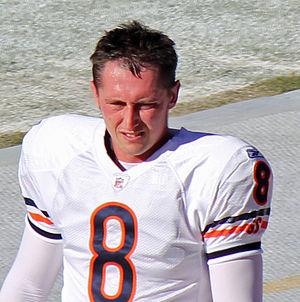
Adam Podlesh est un joueur américain de football américain. Il joue actuellement avec les Steelers de Pittsburgh.